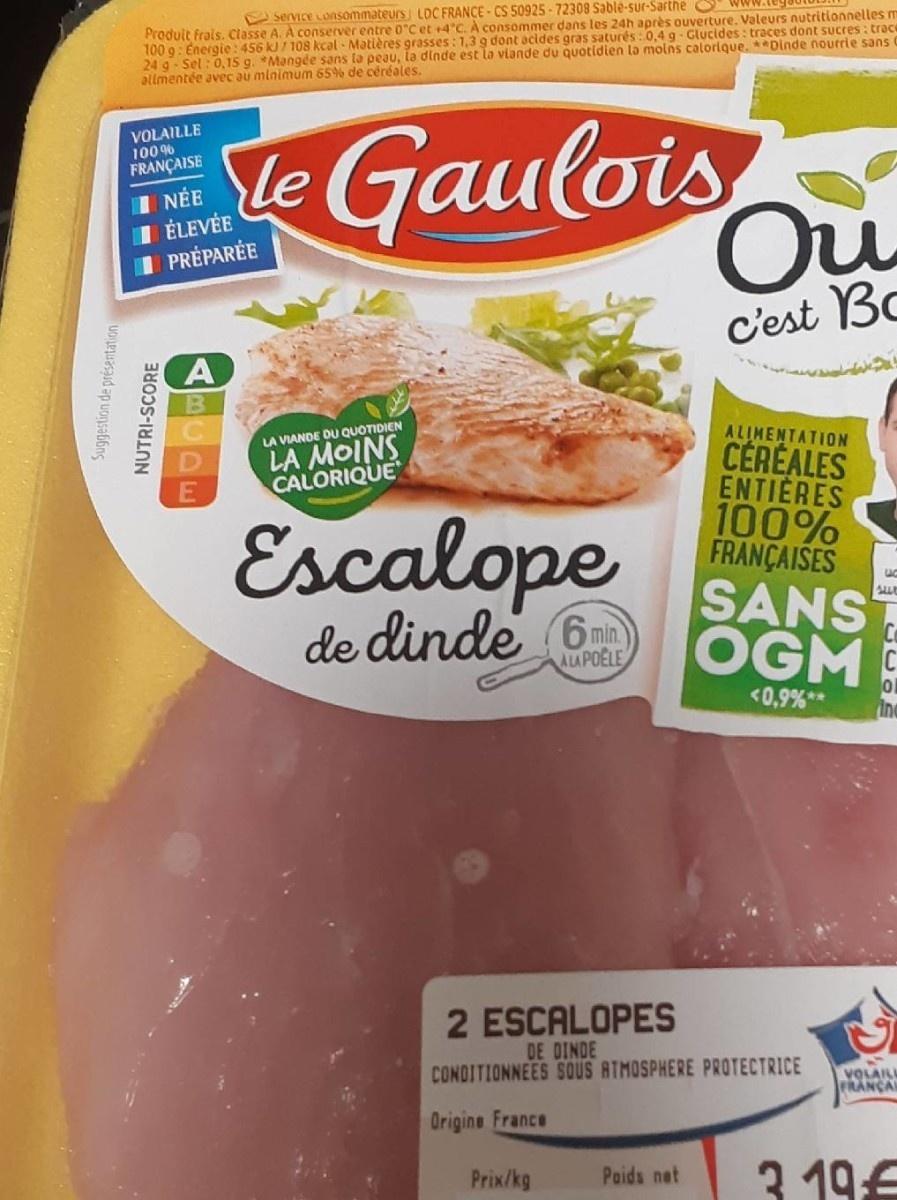
Nutri-Score label: nutriscore-a